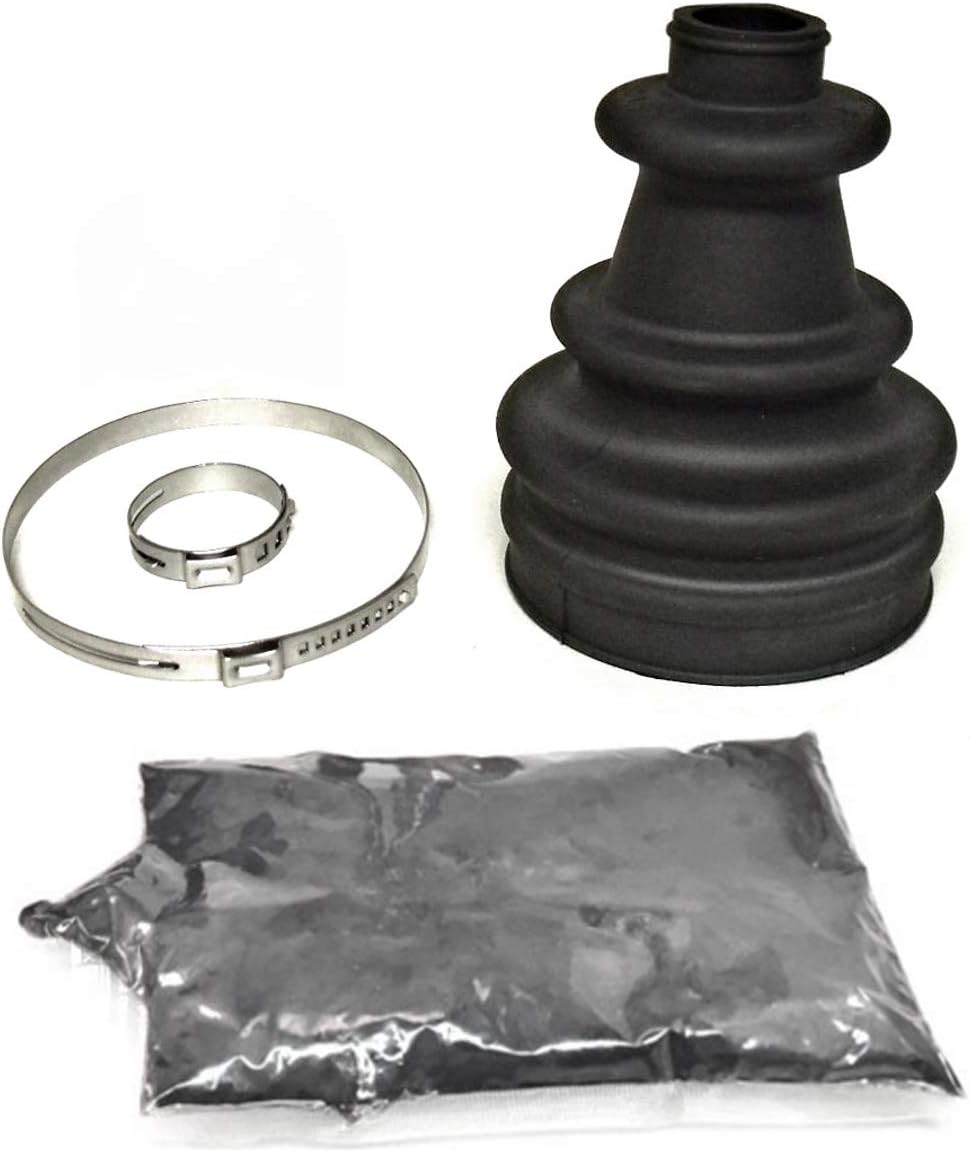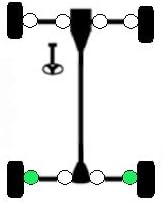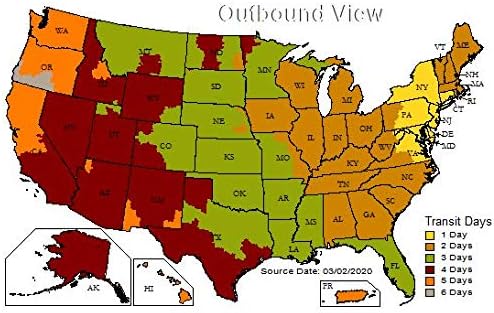
ATVPC Rear Outer Boot Kit for Polaris Outlaw 500 & 525 IRS 2006-2011, Heavy Duty
Category: Automotive
This heavy duty CV boot kit fits REAR, OUTER (wheel side) on the following Polaris ATVs: 2006-2007 Outlaw 500 IRS & 2007-2011 Outlaw 525 IRS * Made from a high strength thermoplastic type rubber * This is stiffer and provides more puncture resistance compared to OEM boots * Kit includes: 1 boot, 1 CV grease pack, 2 bands * Boot height: 4.19 in, Large end inside diameter: 2.91 inm Small end inside diameter: 0.80 in.
Features: Fits the following Polaris models: 2006-2007 Outlaw 500 IRS & 2007-2011 Outlaw 525 IRS. | Replaces the REAR, OUTER (wheel side) position as pictured. | Made from a high strength thermoplastic type rubber. These are stiffer and provide more puncture resistance than OEM boots. | Kit includes: 1 boot, 1 grease pack, 1 small band, 1 large band. | Replaces Polaris OEM # 2201015. Small end inside diameter: 0.80 in, Large end inside diameter: 2.91 in, Boot height: 4.19 in.